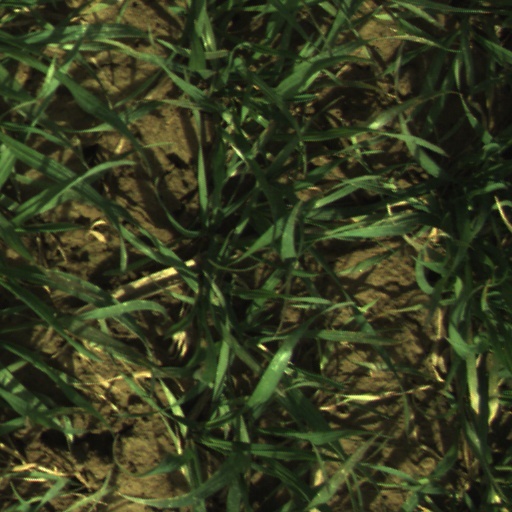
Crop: wheat